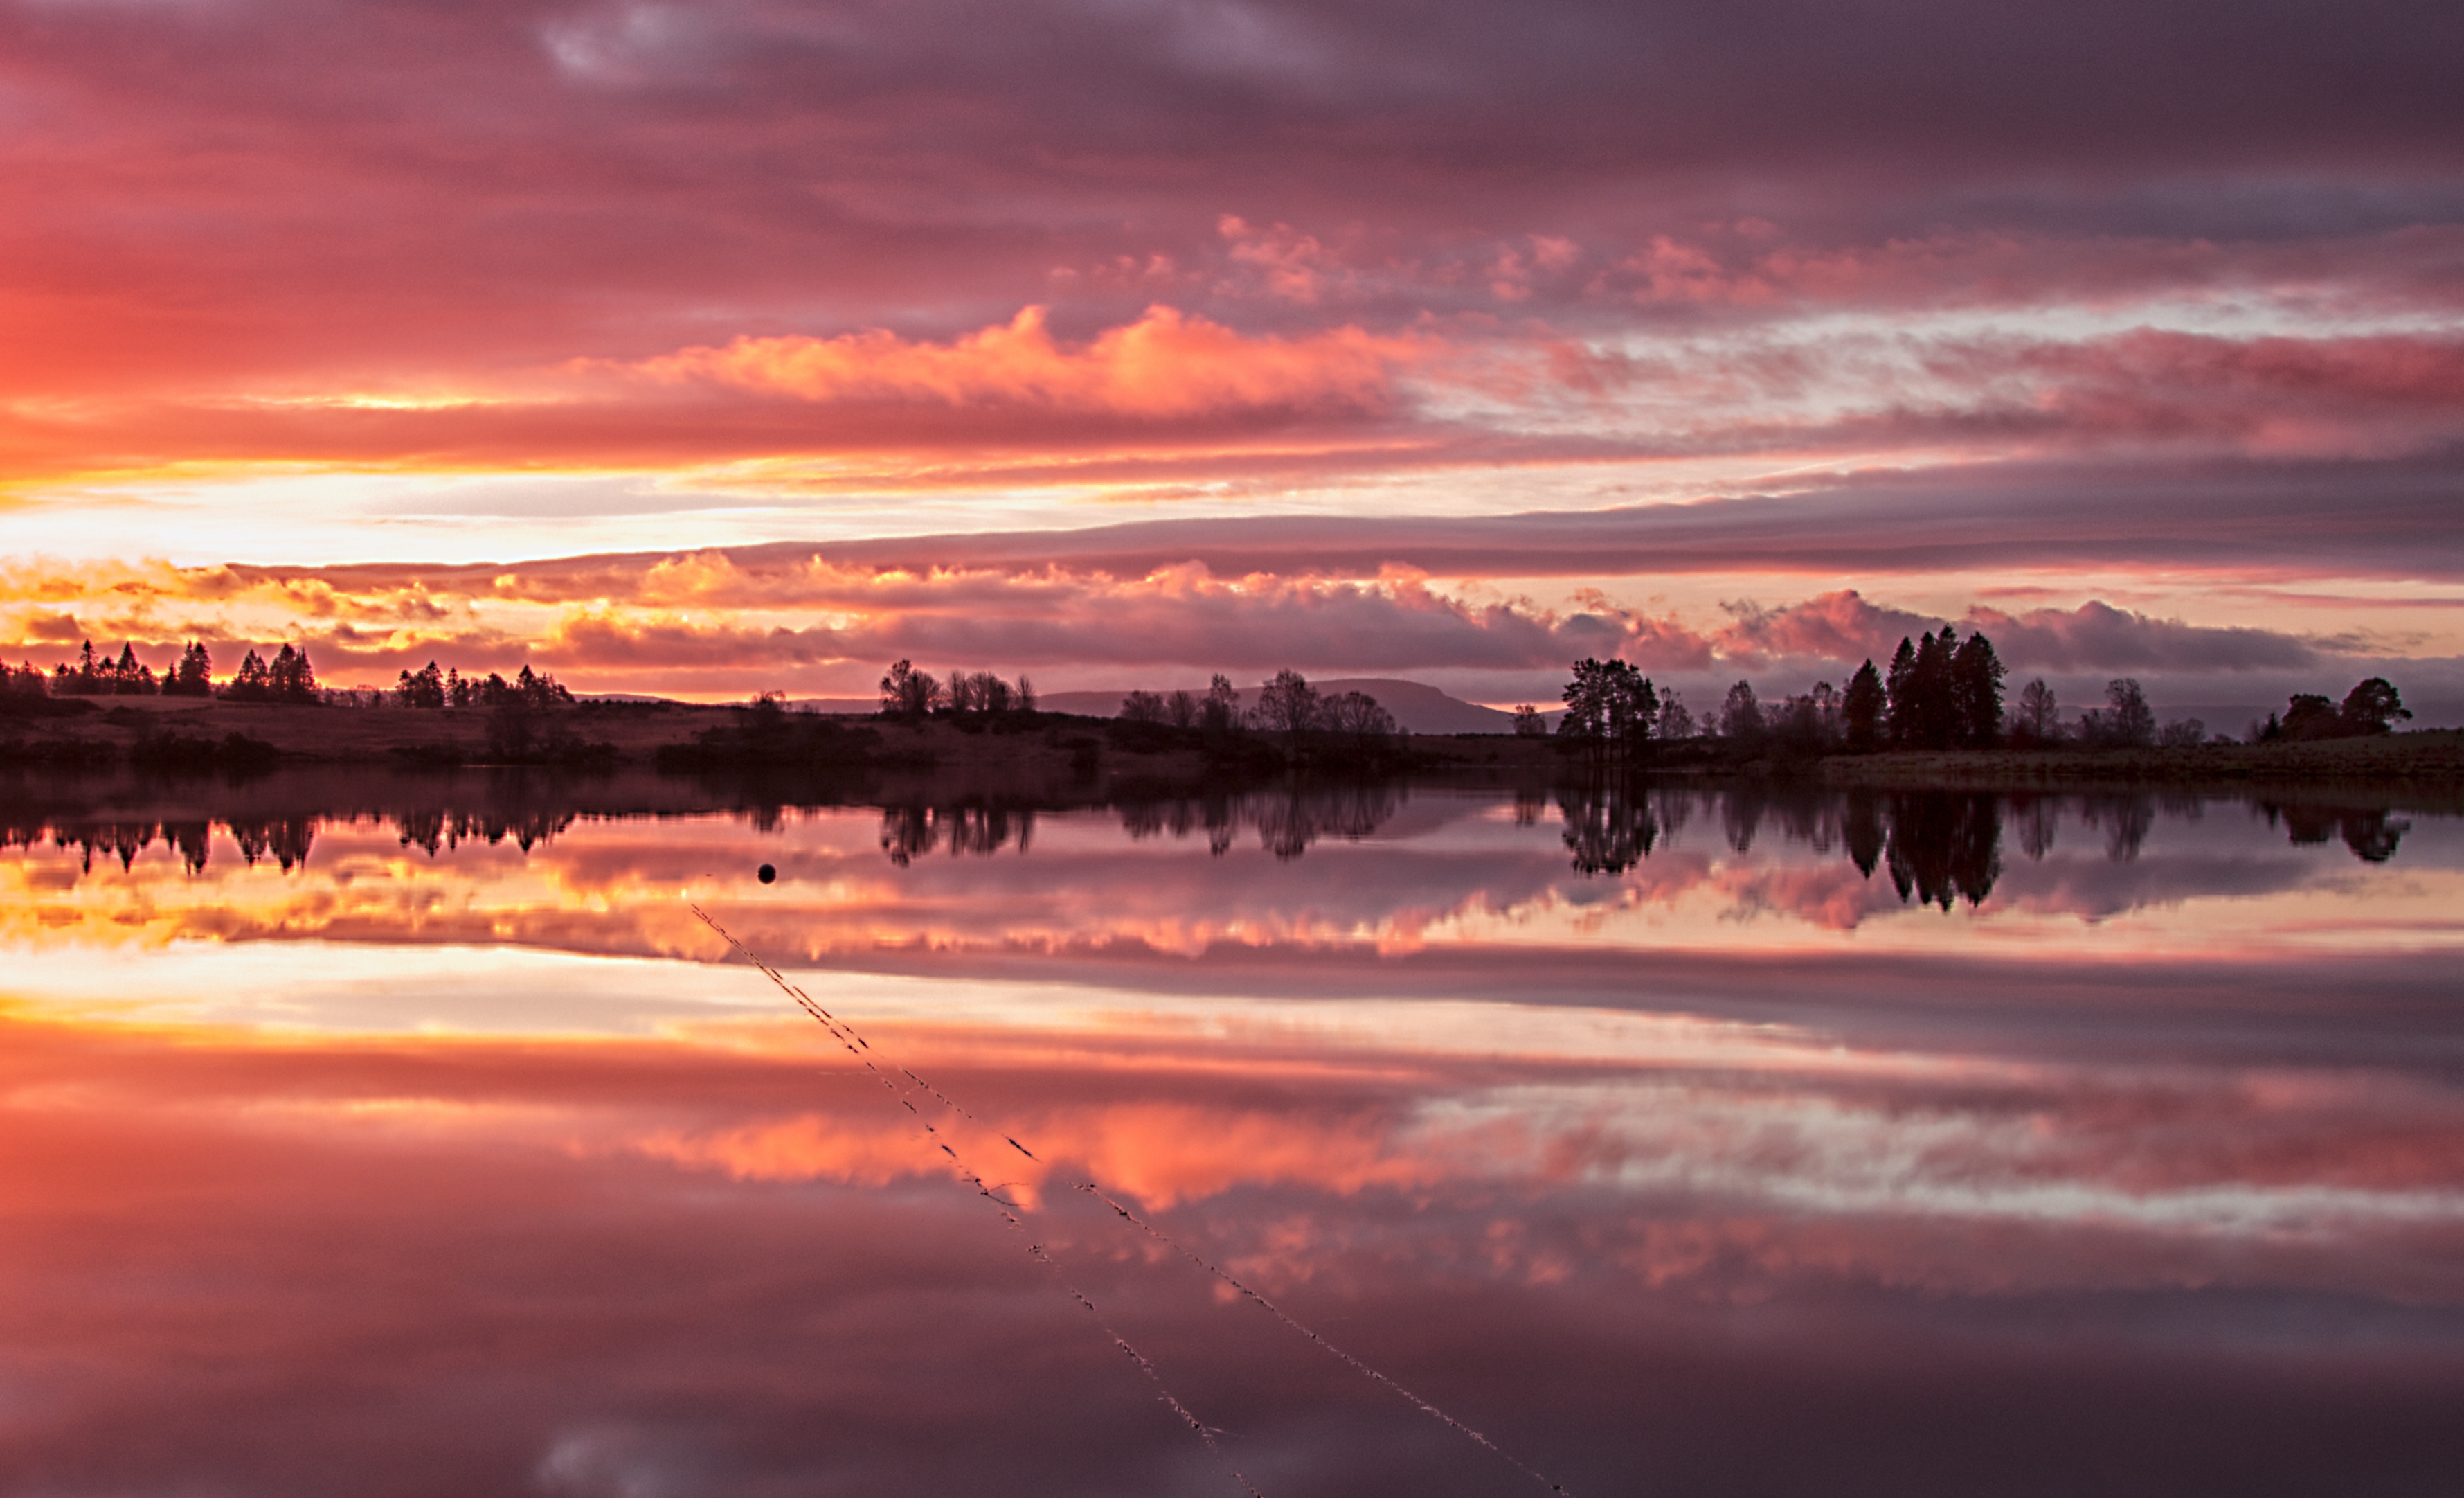
sea, horizon, cloud, sky, sunrise, sunset, morning, dawn, dusk, evening, reflection, peaceful, calm, clouds, reflections, scotland, loch, trossachs, lochrusky, rusky, mirrorimage, afterglow, atmospheric phenomenon, red sky at morning